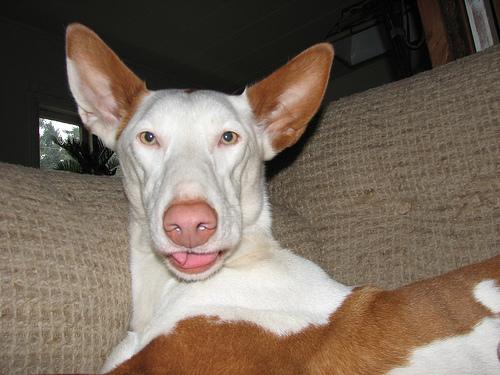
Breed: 210-n000006-Ibizan_hound